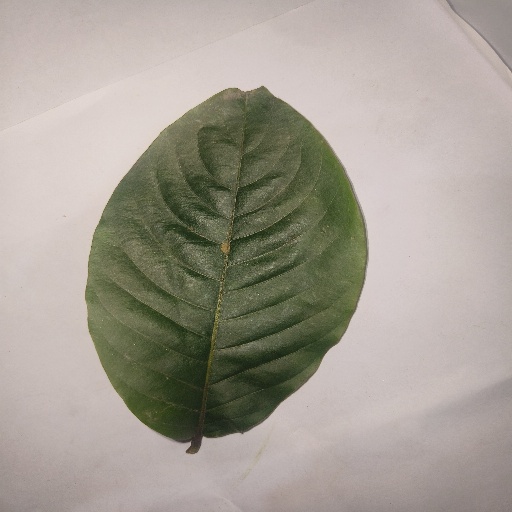
Species: HariTaki
Leaf condition: Healthy Leaf